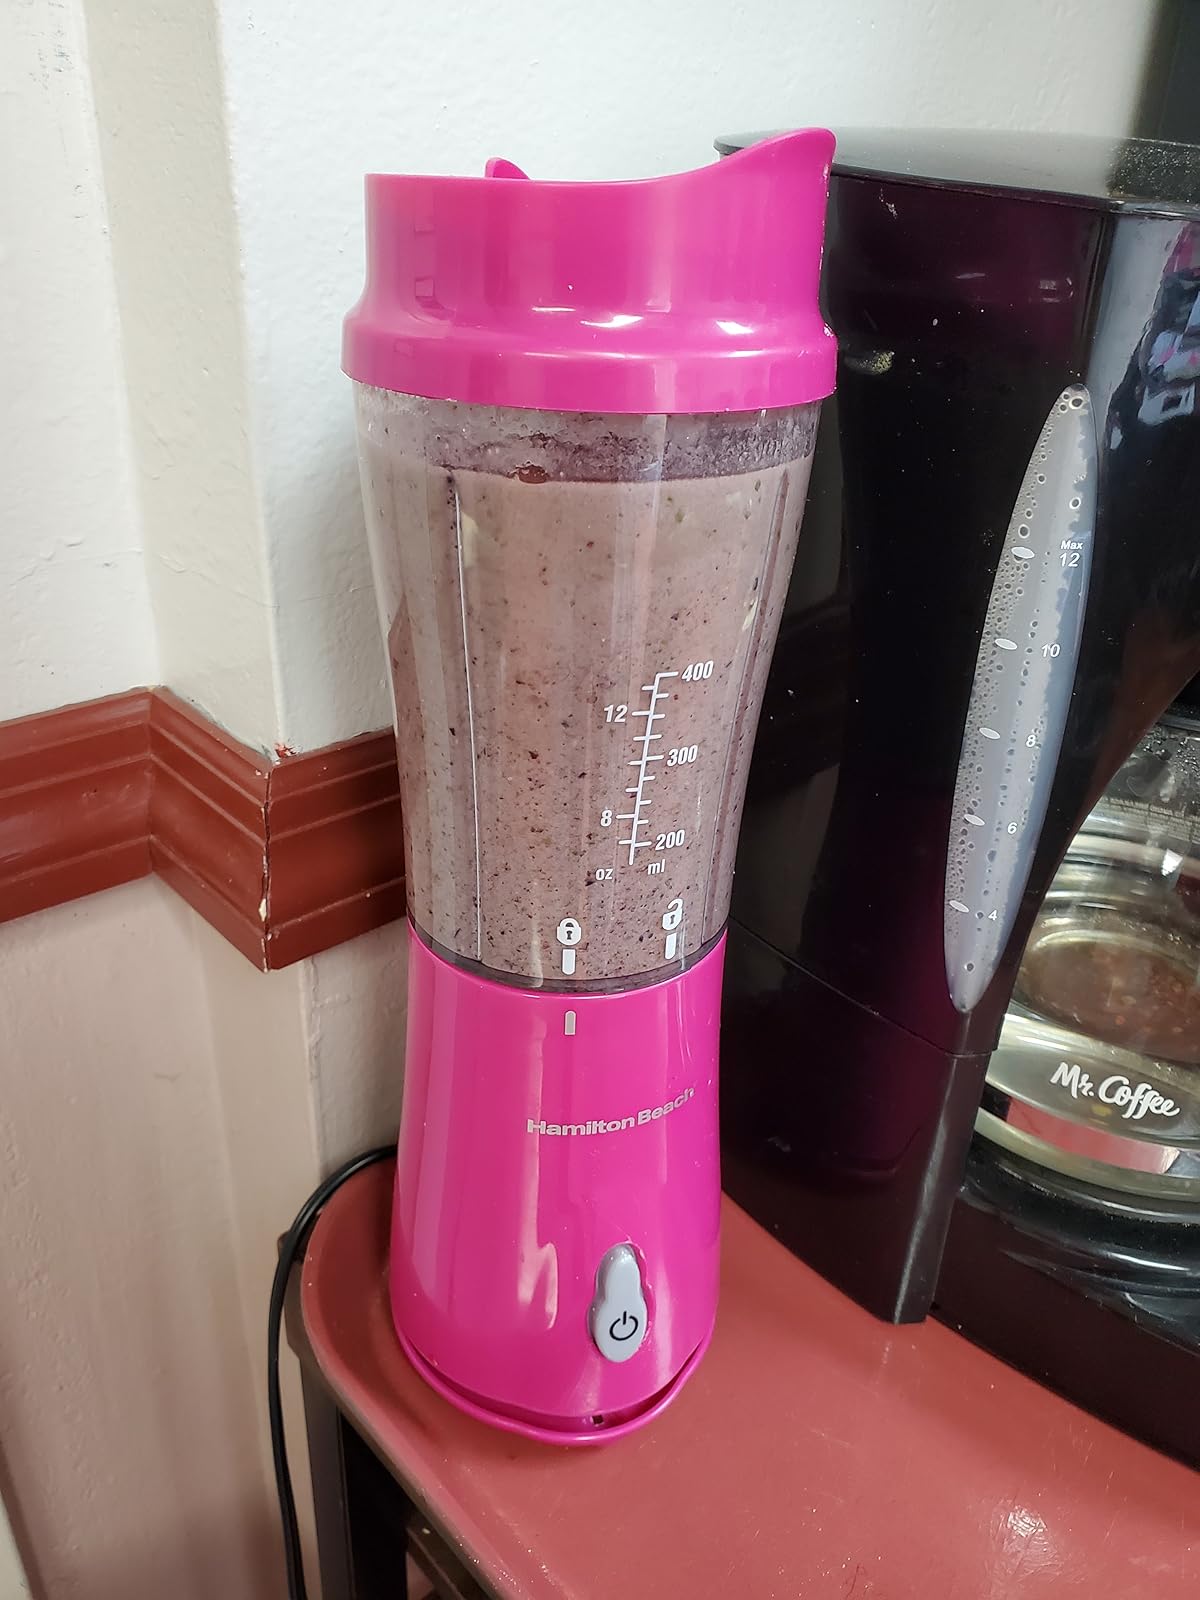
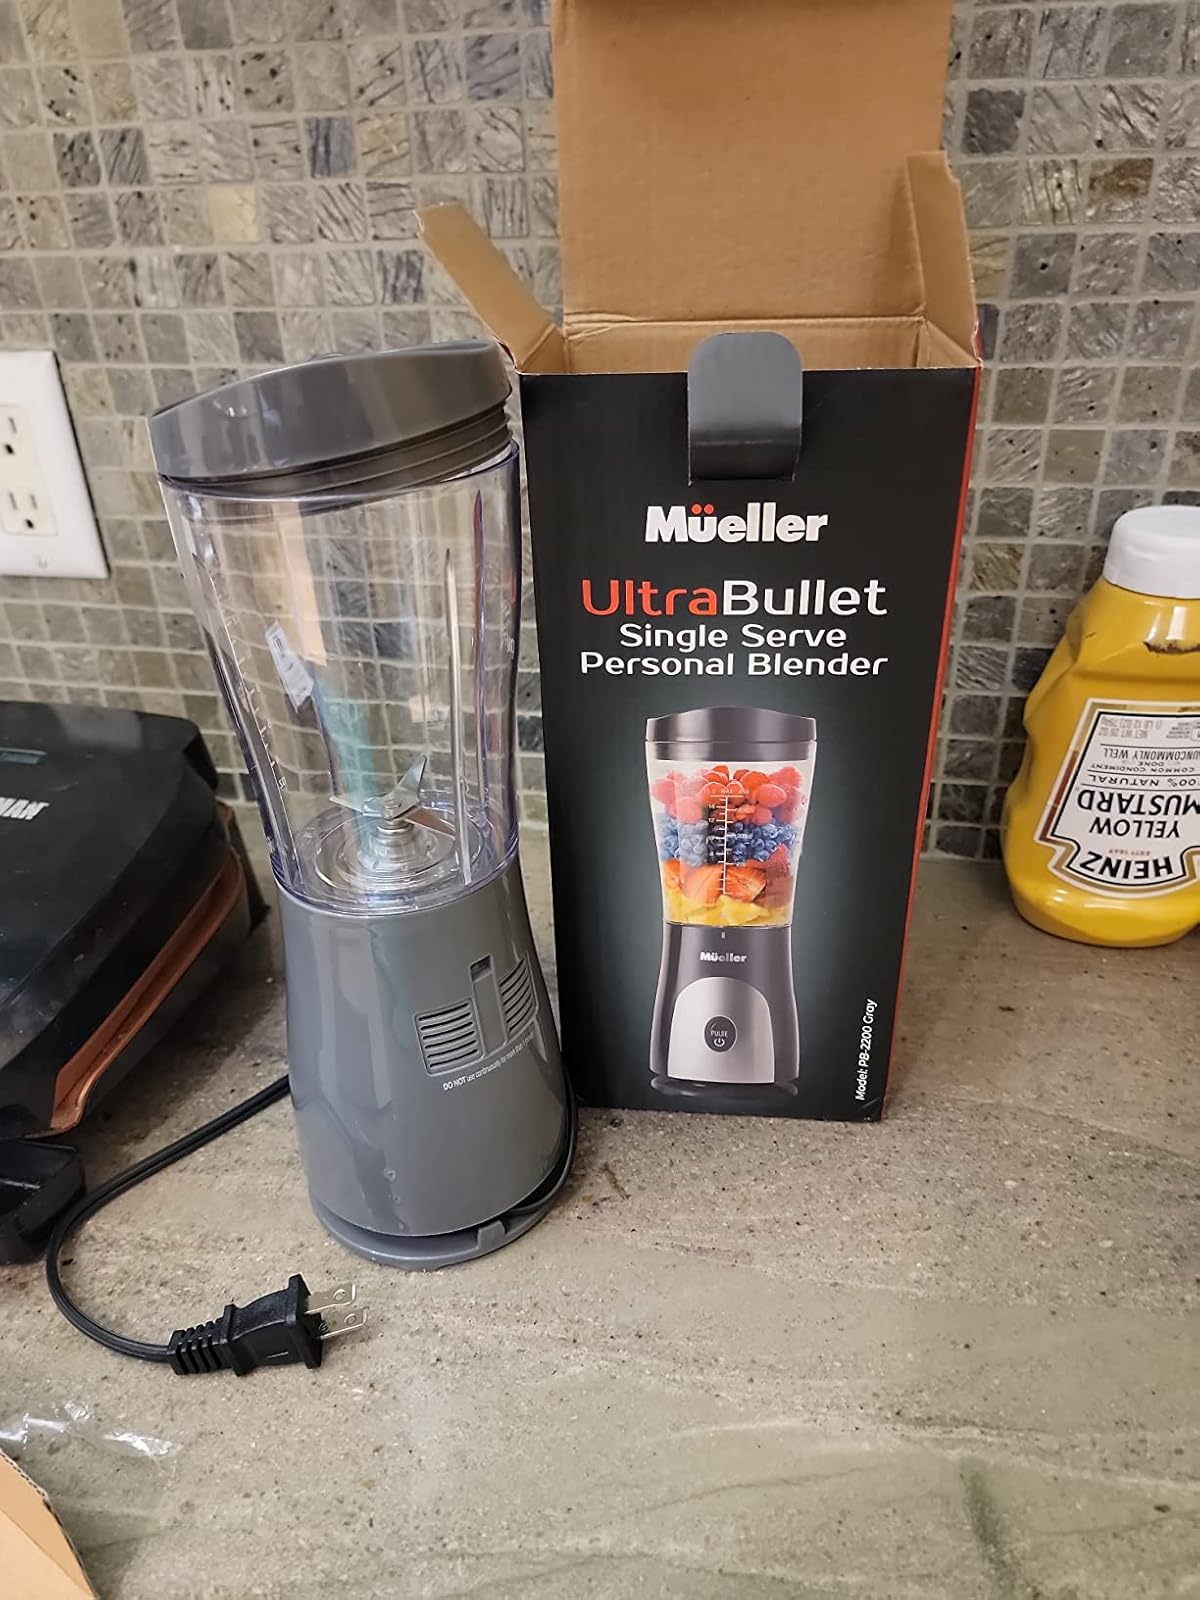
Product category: items_blender
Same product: no